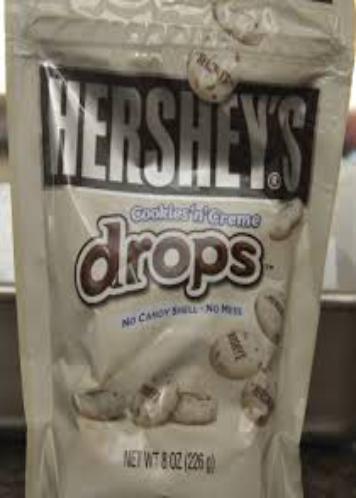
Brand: Hershey's Cookies 'n' Creme
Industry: Food